Ivane Matchavariani

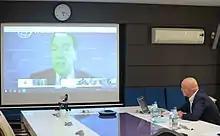
Discussing challenges caused by global COVID-19 pandemic with David Malpass

Ivane Matchavariani (born February 11, 1974) Georgian businessman, economist, former Vice Prime Minister and Finance Minister of Georgia. Prior to becoming a member of the Georgian government, Matchavariani worked in various positions at Geocell LLC part of the TeliaSonera group for 21 years.